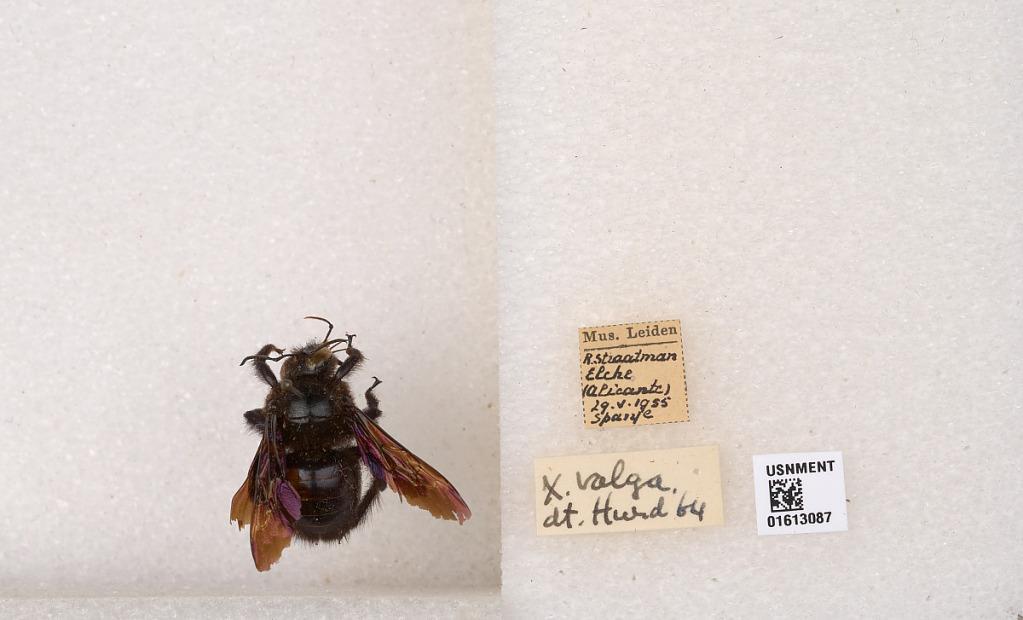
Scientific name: Xylocopa (Xylocopa) valga Gerstäcker
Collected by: R. Straatman
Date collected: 1955-5-29
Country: Spain
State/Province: Valencia
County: Alicante
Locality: Elche
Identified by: Berrios-Ortiz, Angel